Rikuzen-Haranomachi Station

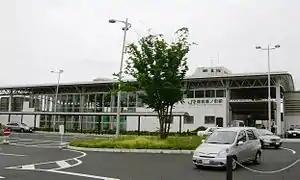
Rikuzen-Haranomachi Station, June 2010

is an underground railway station in Miyagino-ku in Sendai, Miyagi, Japan operated by East Japan Railway Company (JR East).